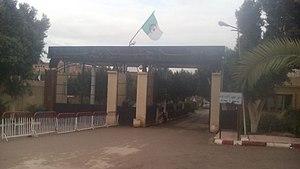
Uhbc de Salem